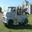
Label: truck